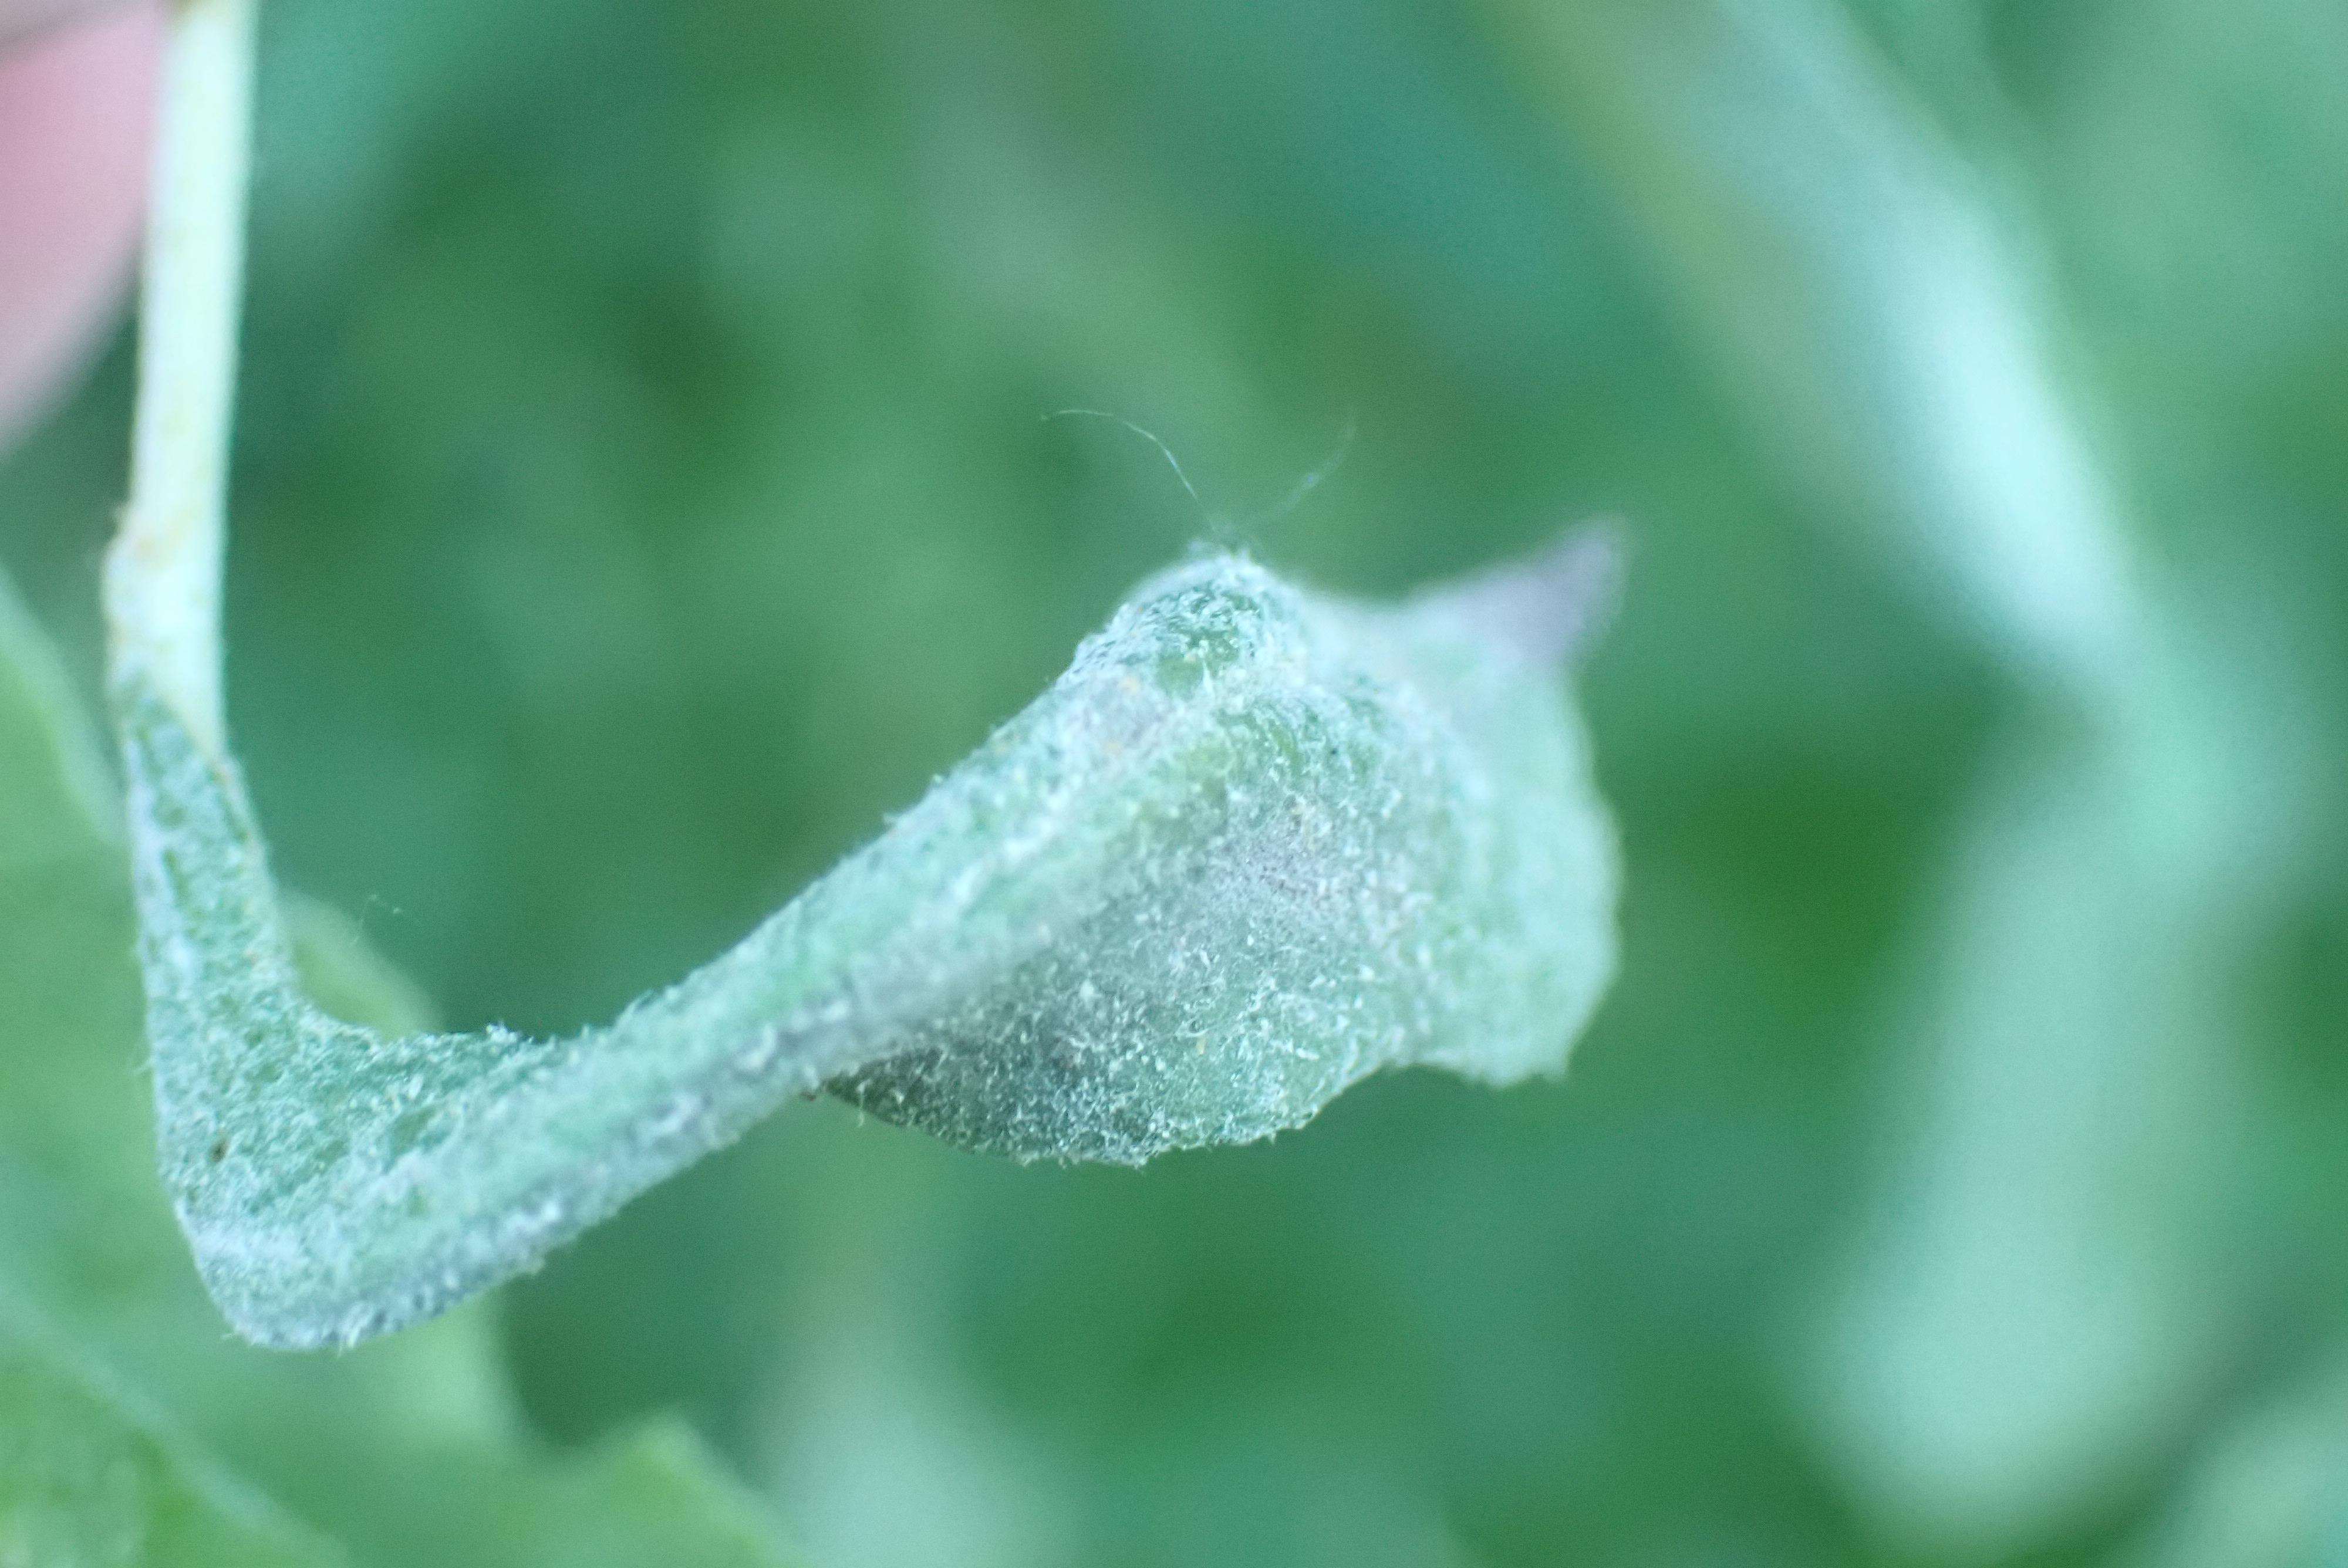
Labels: powdery_mildew